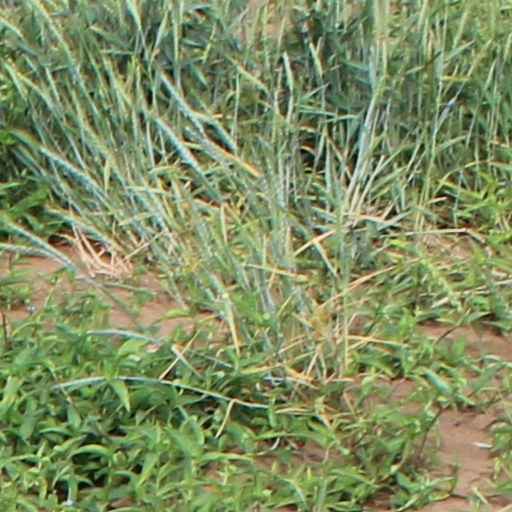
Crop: wheat